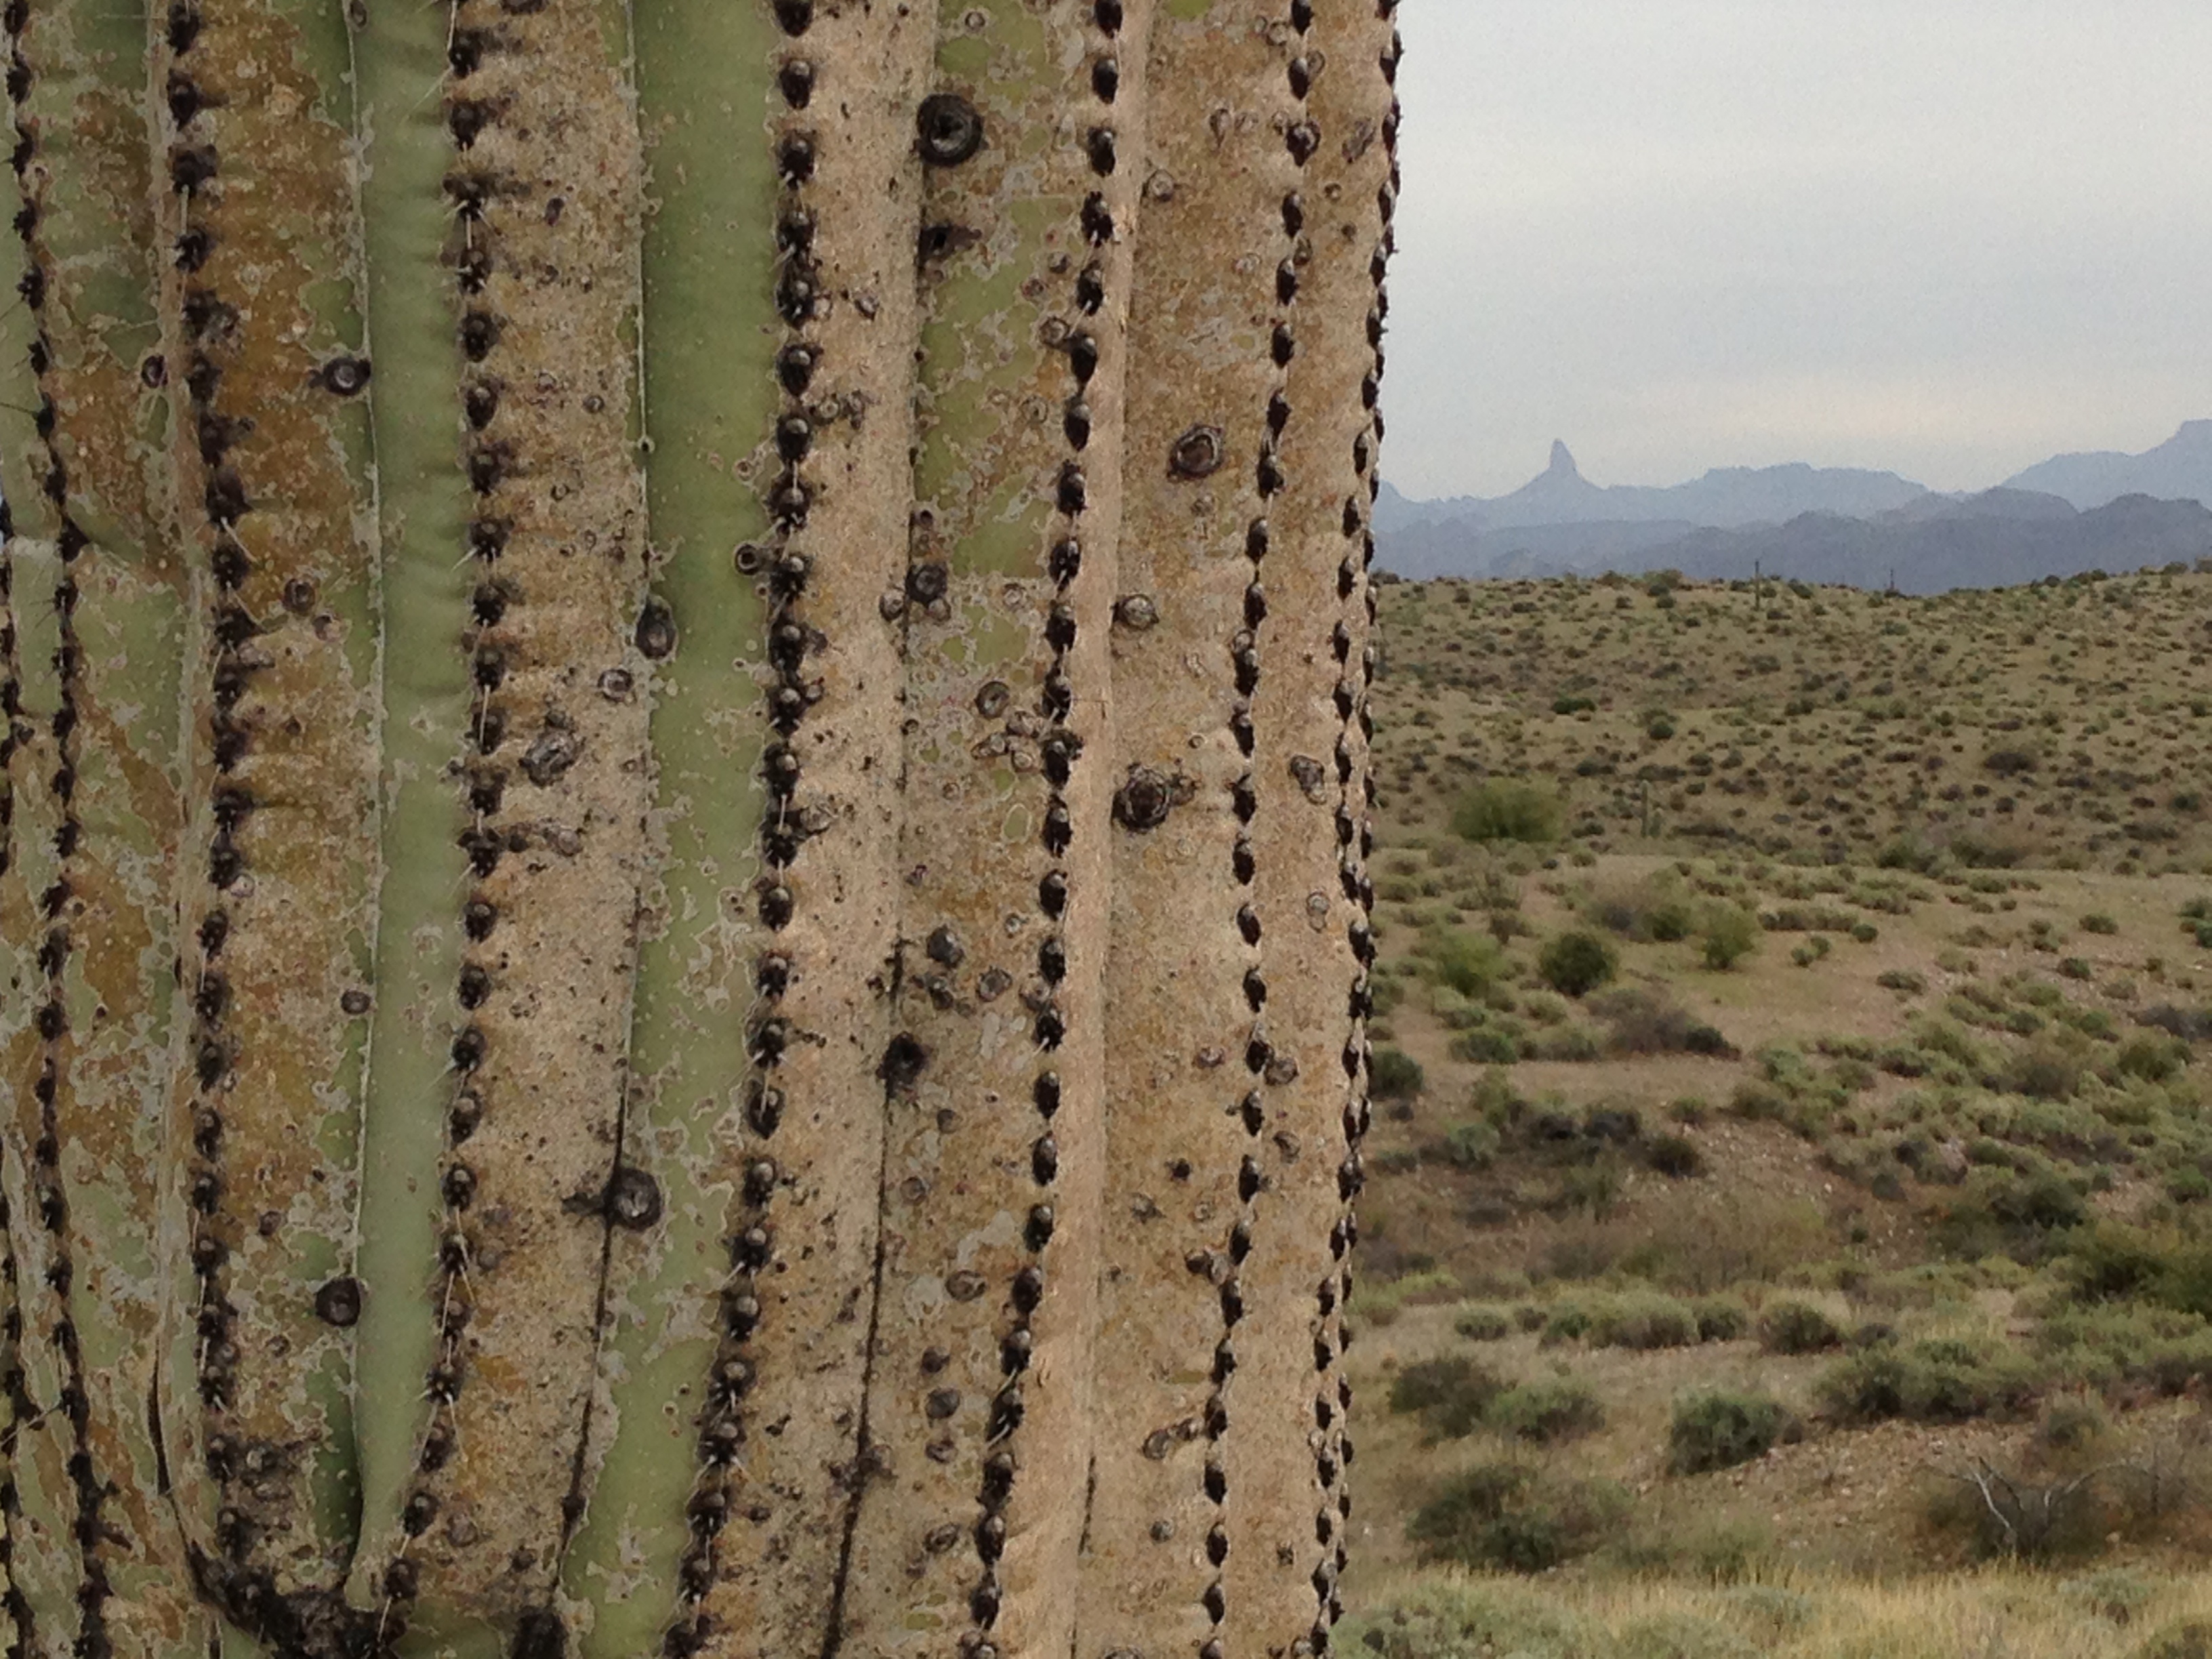
landscape, tree, plant, trunk, formation, soil, agriculture, terrain, cool image, geology, habitat, ecosystem, natural environment, grass family, woody plant